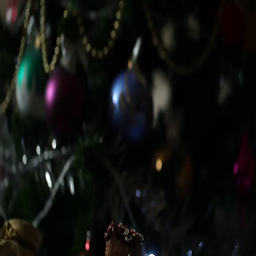
christmas gingerbread house under the trees